Umra Khan

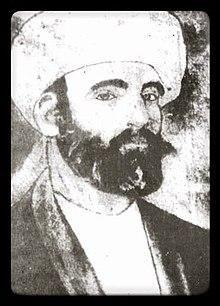
Portrait of Umra Khan

Ghazi Khan Umra Khan of Jandol ( 18601904), also called "The Afghan Napoleon", was a Pashtun chief on the north-western frontier of British India, who was chiefly responsible for the Chitral Expedition of 1895 sent by the British authorities to relieve the fort at Chitral. The expedition resulted in a British victory and Umra fled to Afghanistan. Umra was the Khan of Jandol and captured the state of Dir and reigned as its Nawab from 1890 to 1895.